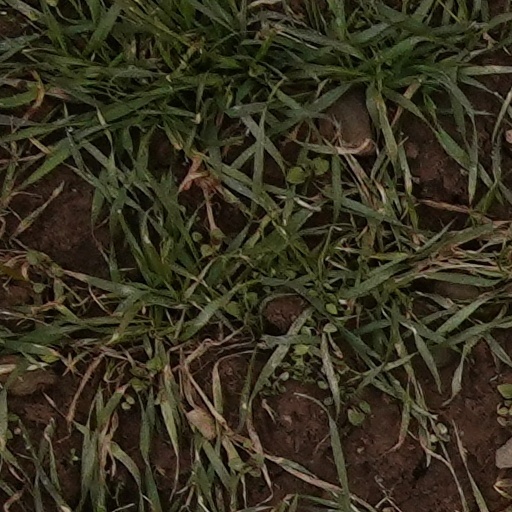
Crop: wheat